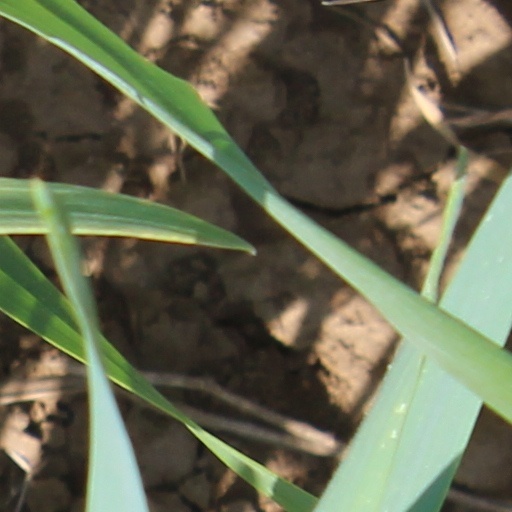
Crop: wheat